Christopher Hitchens bibliography

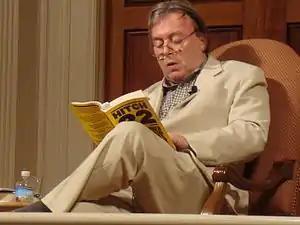
Christopher Hitchens reading his book "Hitch-22" (2010)

Christopher Hitchens (13 April 1949 – 15 December 2011) was a prolific British and American author, political journalist and literary critic. His books, essays, and journalistic career spanned more than four decades. Recognized as a public intellectual, he was a staple of talk shows and lecture circuits. Hitchens was a columnist and literary critic at "The Atlantic", "Vanity Fair", "Slate", "World Affairs", "The Nation", "Free Inquiry", and a variety of other media outlets.